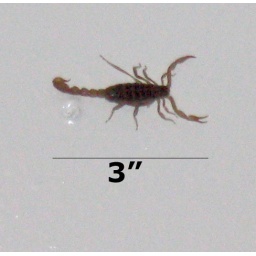
On the wall above my bed just now